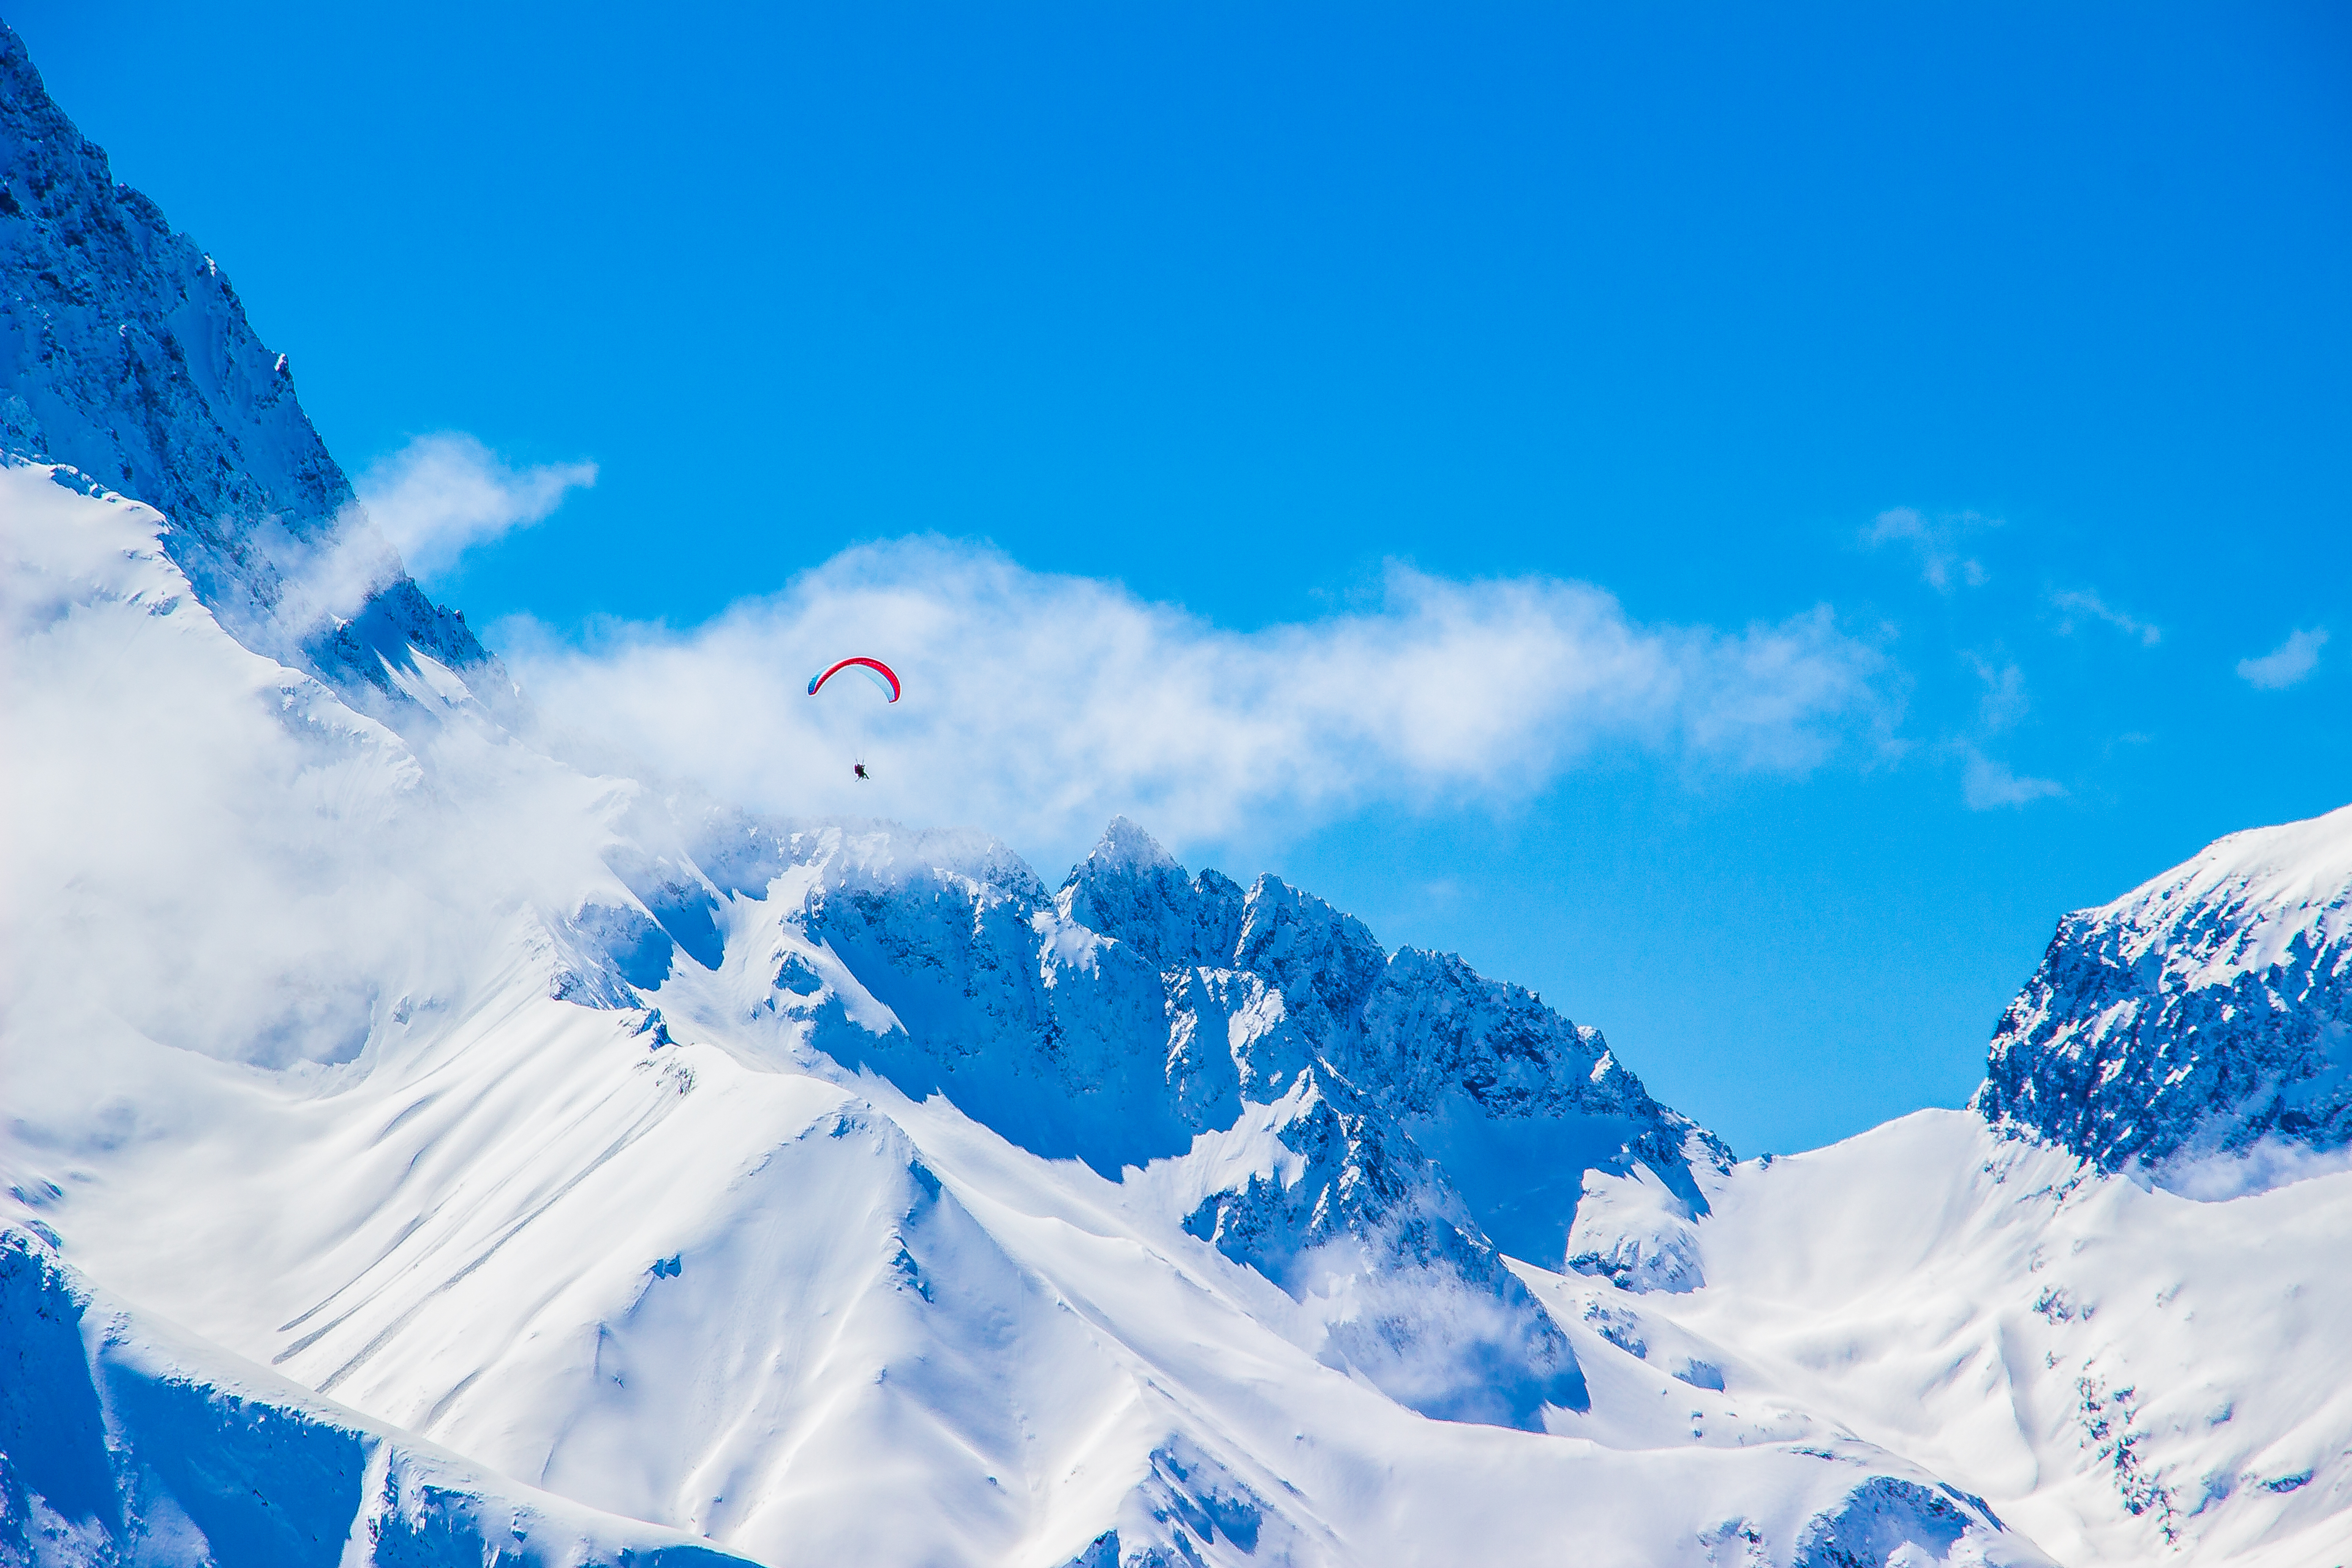
mountain, snow, winter, cloud, sky, mountain range, fly, blue, parachute, winter sport, alps, piste, atmosphere of earth, mountainous landforms, geological phenomenon